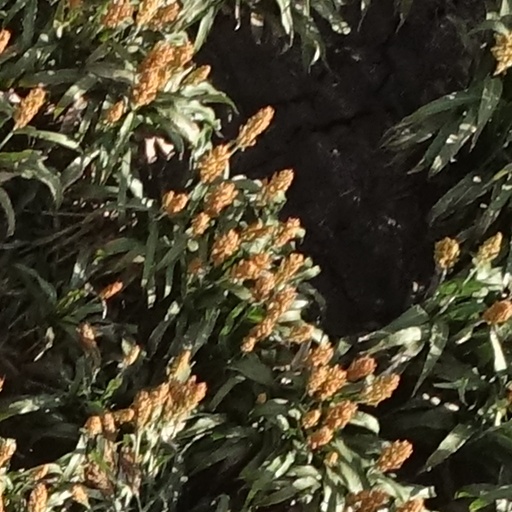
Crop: sorghum